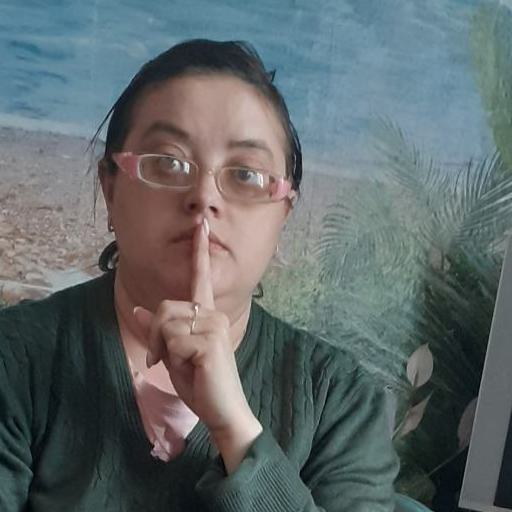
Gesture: mute